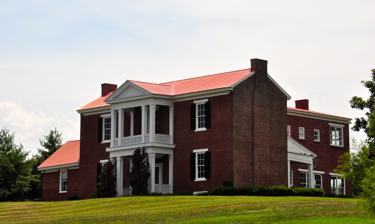
Building: John Seward House
Country: United States of America
Year built: 1847
Historic house in Tennessee, United States United States historic place John Seward House U.S. National Register of Historic Places John Seward House, July 2014. Show map of Tennessee Show map of the United States Location Liberty Pike 3/4 mi. W of Wilson Pike, Franklin, Tennessee Coordinates 35°55′41″N 86°46′57″W / 35.92806°N 86.78250°W / 35.92806; -86.78250 Area 3.4 acres (1.4 ha) Built c. 1847 and c. 1900 Architectural style Greek Revival , Central passage plan MPS Williamson County MRA NRHP reference No. 88000352 Added to NRHP April 13, 1988 The John Seward House in Franklin, Tennessee , United States, was listed on the National Register of Historic Places in 1988.  It has also been known as Seward Hall . It includes Greek Revival and Central passage plan architecture. It's a brick residence. Like the Thomas Holt House and the James Sayers House , also NRHP-listed, it has a main entrance with Greek Revival details, including a two-story portico . References